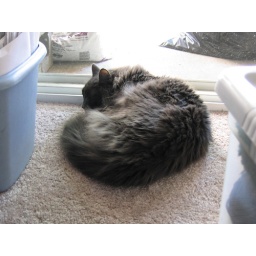
He loves sleeping right by the door onto the patio when we have the glass door open and the screen door closed.